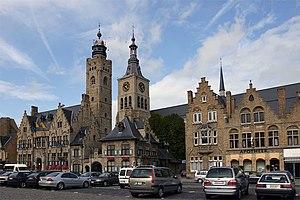
Cette page regroupe l'ensemble des monuments classés de la ville de Dixmude.
Dixmude est une ville néerlandophone de Belgique située en Région flamande, chef-lieu d'arrondissement en province de Flandre-Occidentale. Elle compte environ 17 000 habitants.
Louis de la Censerie était un architecte belge, actif dans la seconde moitié du XIXᵉ siècle et au début du XXᵉ.